Samson Beaver

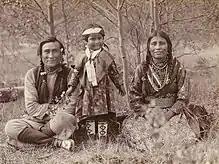
Samson Beaver, Leah, and a daughter

Samson Beaver was the son of Job Beaver, a guide and trail setter of the late 19th and early 20th century. Both were members of the Stoney First Nation and worked in the Rocky Mountains of Canada. Job Beaver's contributions to exploration of the Rockies is recorded in Job Pass, Job Creek and other locales. As a boy of fourteen, Samson accompanied his father on a trip to the lake they called Chaba Imne (Beaver lake). Sixteen years later, in 1907, Samson met Mary Schäffer, who had just failed in an attempt to find the route to a reputed large lake high in the mountains between Lake Louise and Jasper. Samson sketched a map showing the route to Chaba Imne. The following year Schäffer returned with her friend Mary Adams, guides Sid Unwin and Billy Warren. Using the map provided by Beaver, they found the lake, and explored it by raft (which they named HMS "Chaba"). The lake is now known as Maligne Lake.